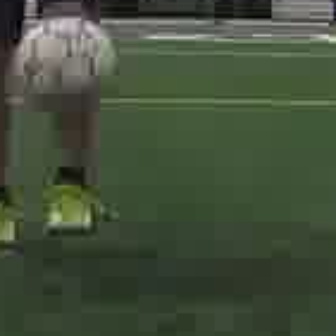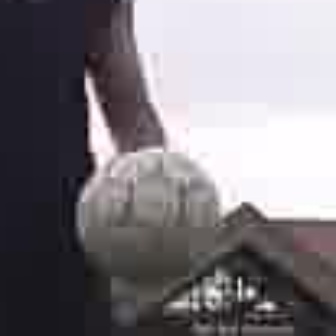
  Please identify the target specified by the bounding box [9,9,112,112] in the first image and locate it in the second image. Return the coordinates in [x_min,y_min,x_max,y_max] format.
Answer: [70,142,217,289]